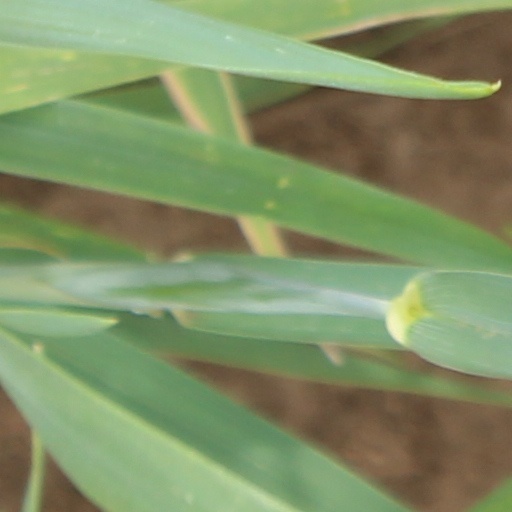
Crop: wheat